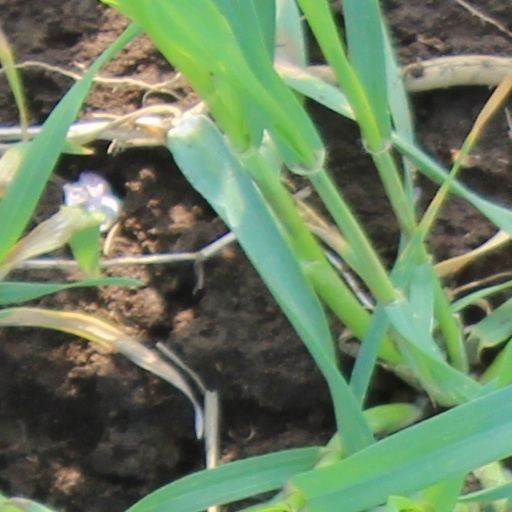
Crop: wheat